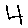
Label: 4